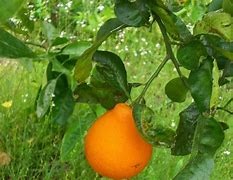
Label: mandarine